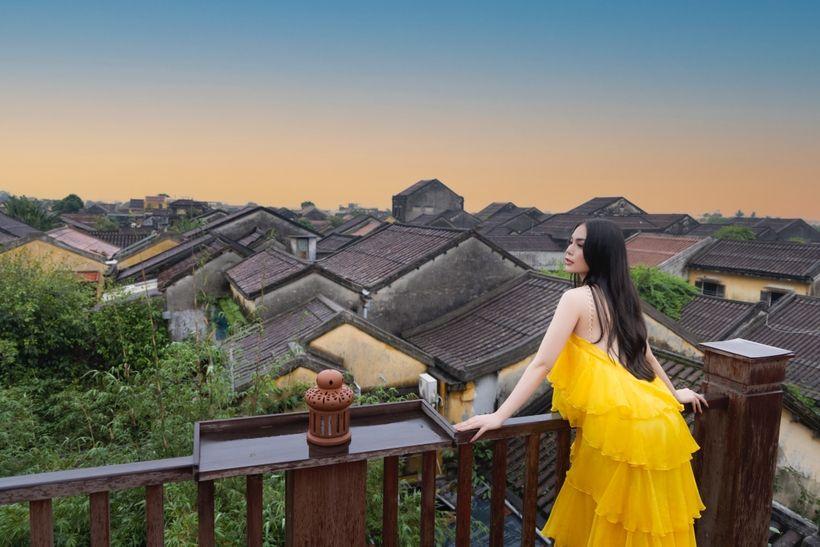
có một cô gái mặc váy vàng đang dựa tay vào lan can